Indo-Parthian kingdom

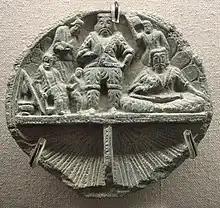
Indo-Parthian King.

The Greek philosopher Apollonius of Tyana is related by Philostratus in "Life of Apollonius Tyana" to have visited India, and specifically the city of Taxila around 46 AD. He describes constructions of the Greek type,